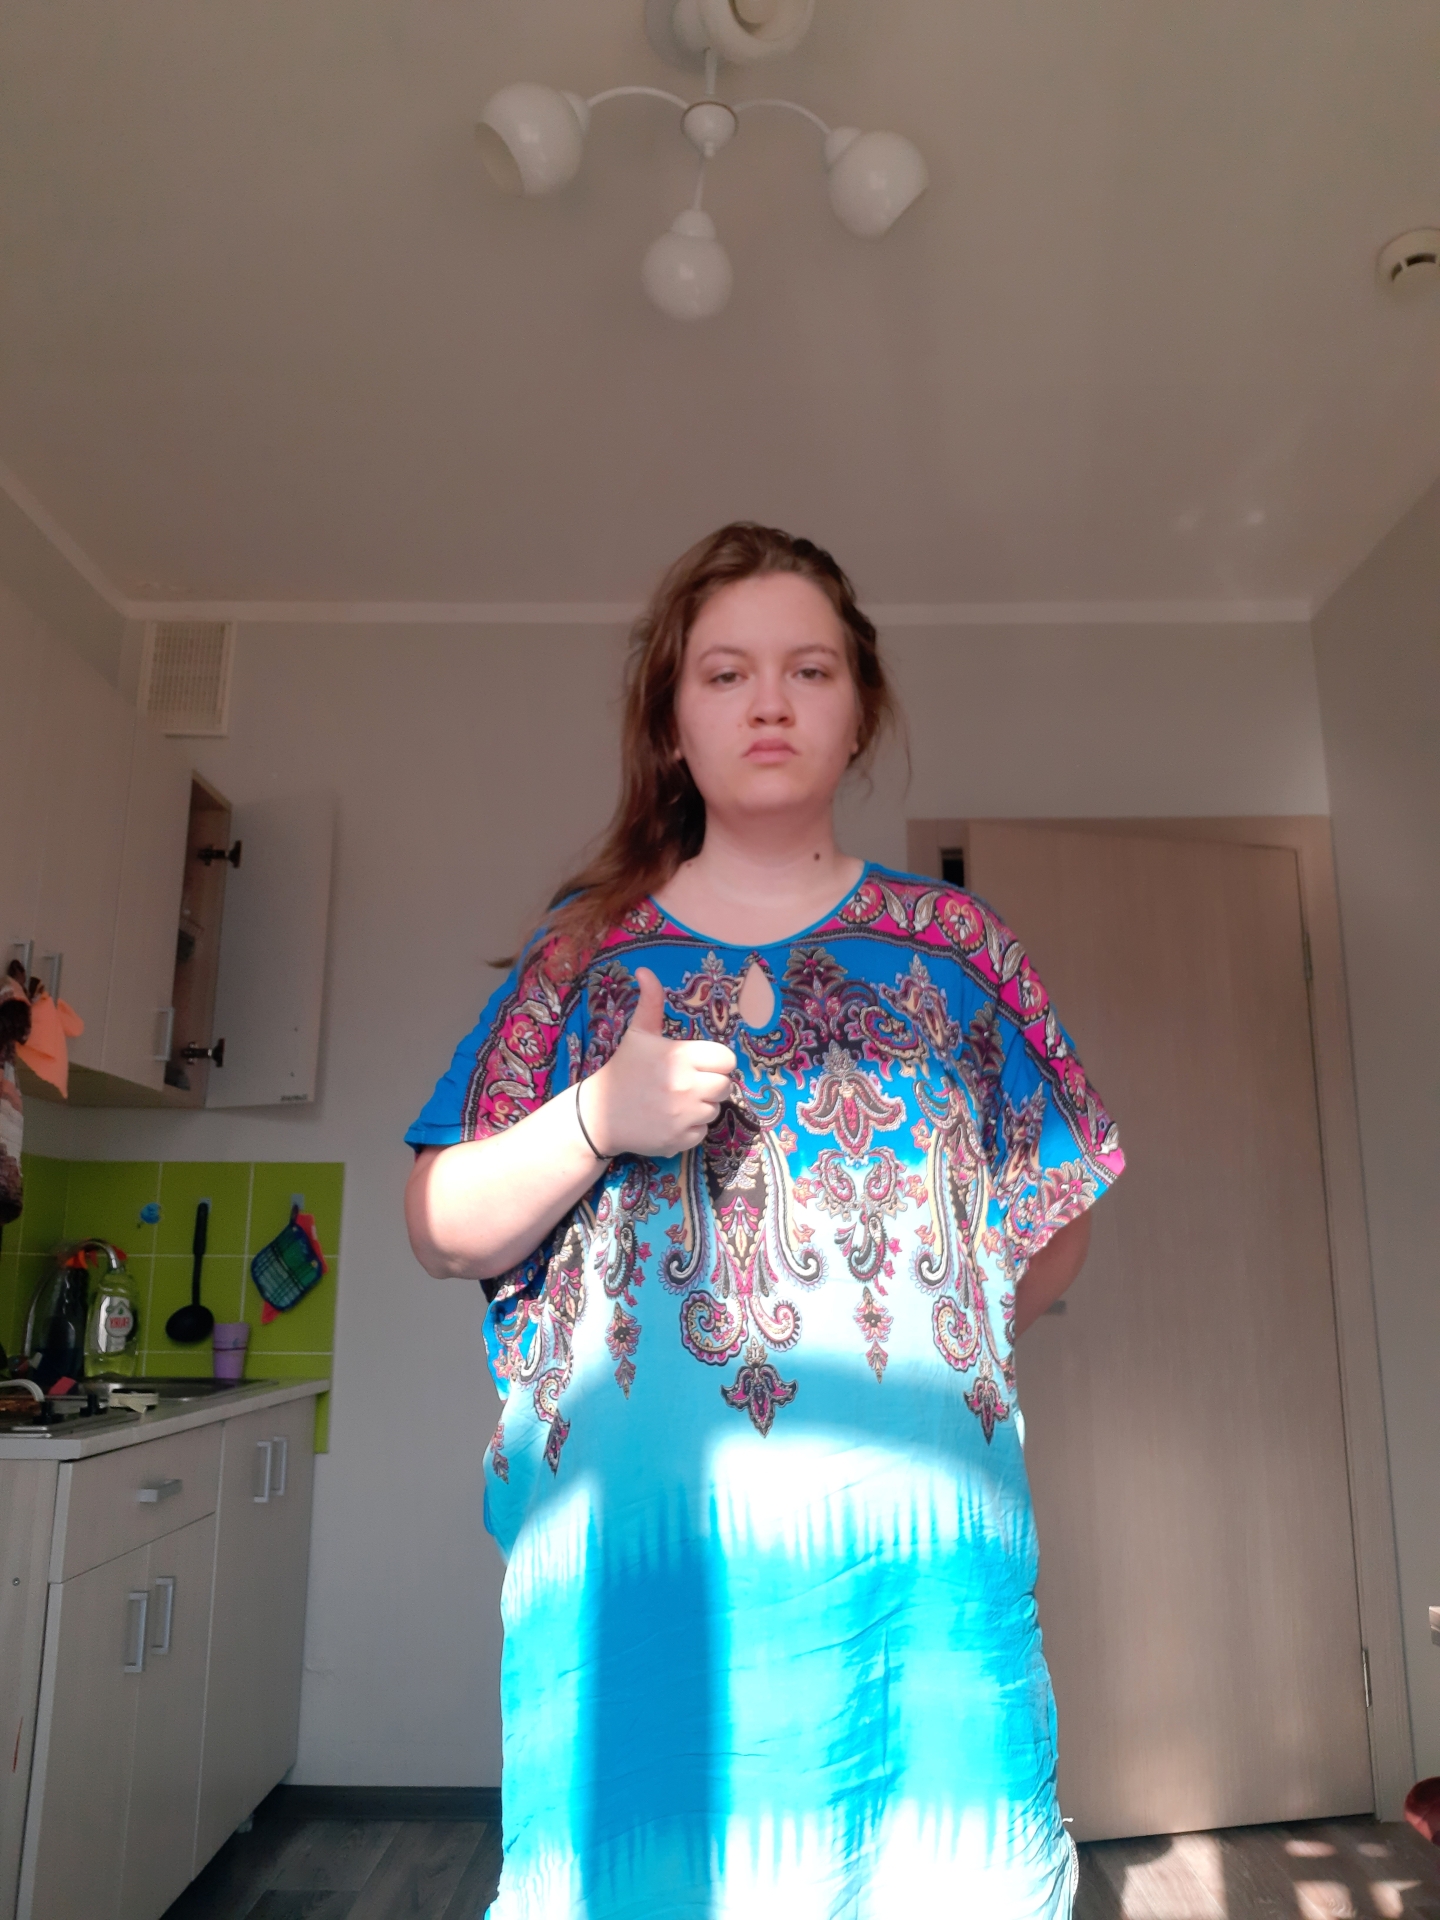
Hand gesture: like